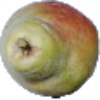
Label: Pear Williams 1